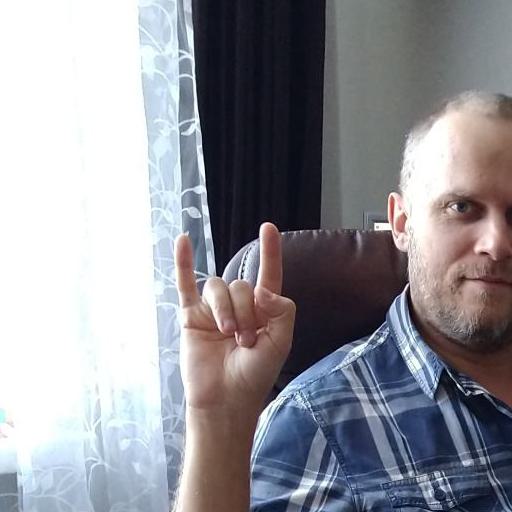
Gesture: rock